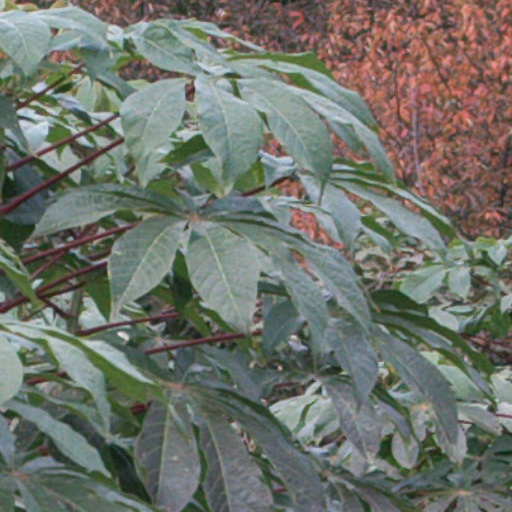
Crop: cassava